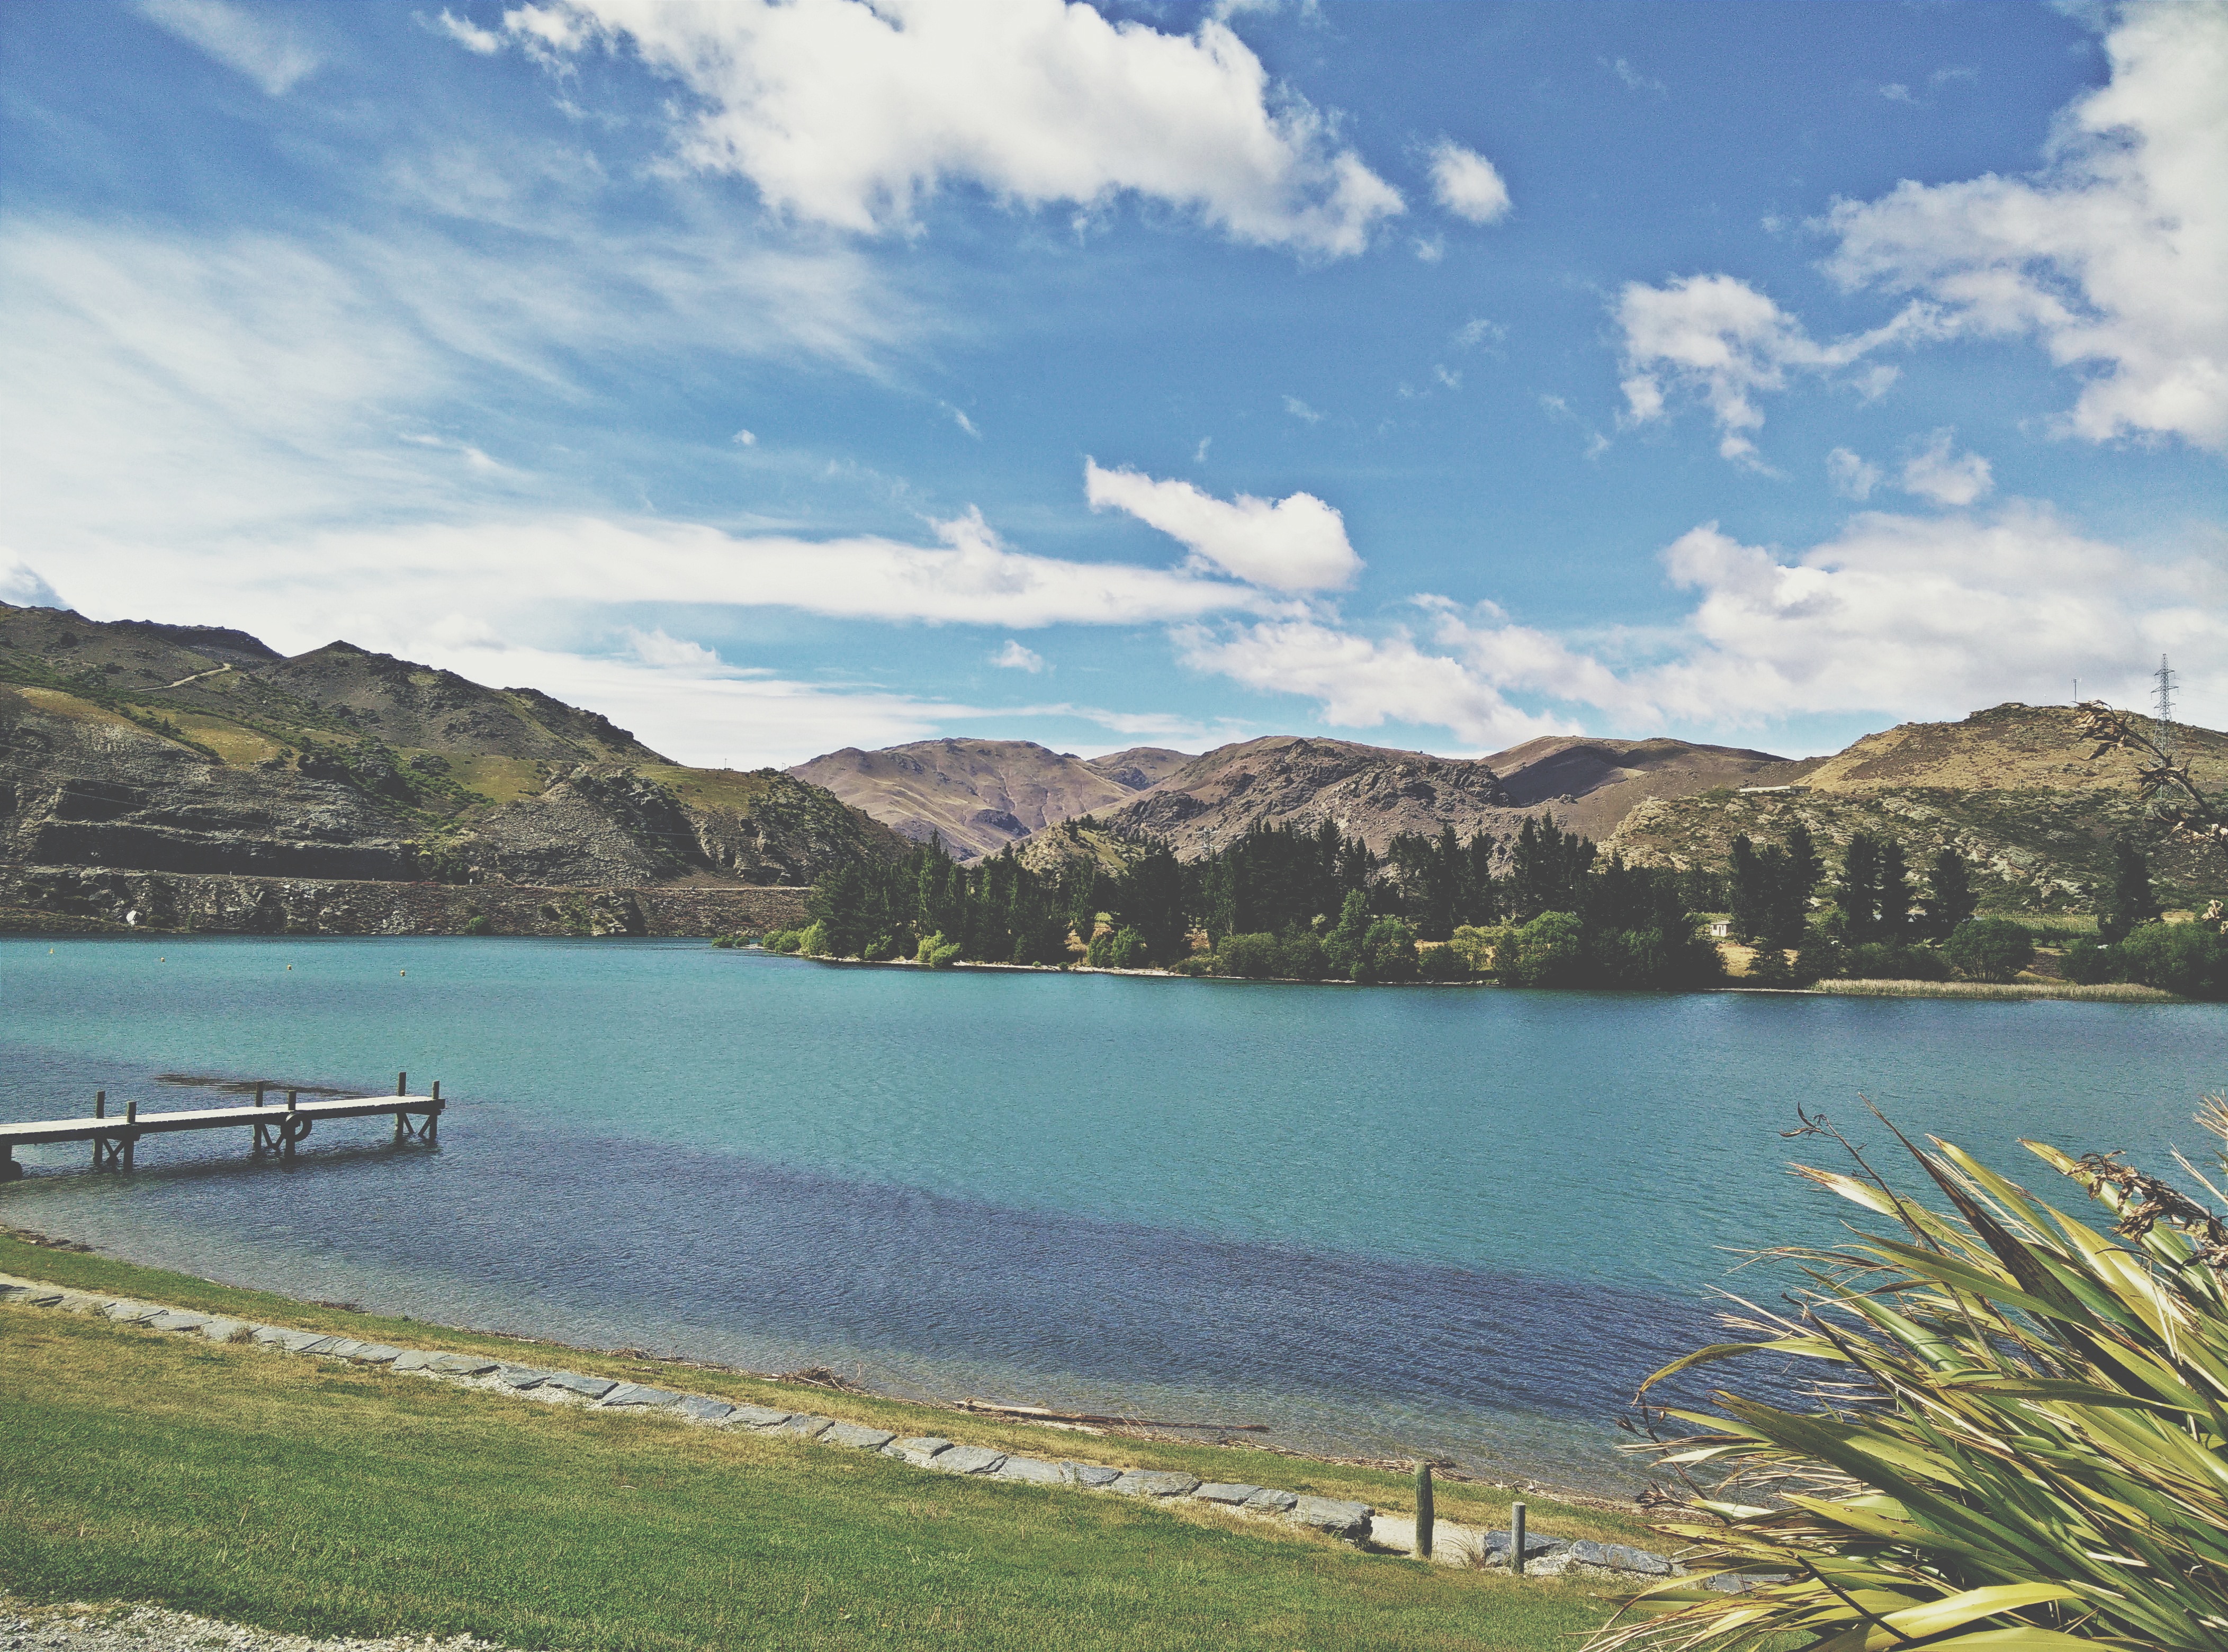
beach, landscape, sea, coast, mountain, cloud, shore, lake, vacation, cove, lagoon, bay, reservoir, body of water, loch